Flying Finn

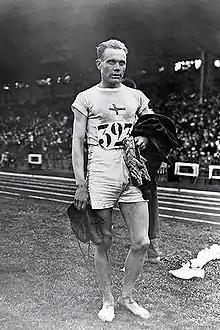
Paavo Nurmi at the 1924 Olympics

"The Flying Finn" is a nickname given to several Finnish athletes who were noted for their speed. Originally, it was given to several Finnish middle and long-distance runners. The term was later extended to notable Finnish racing drivers.